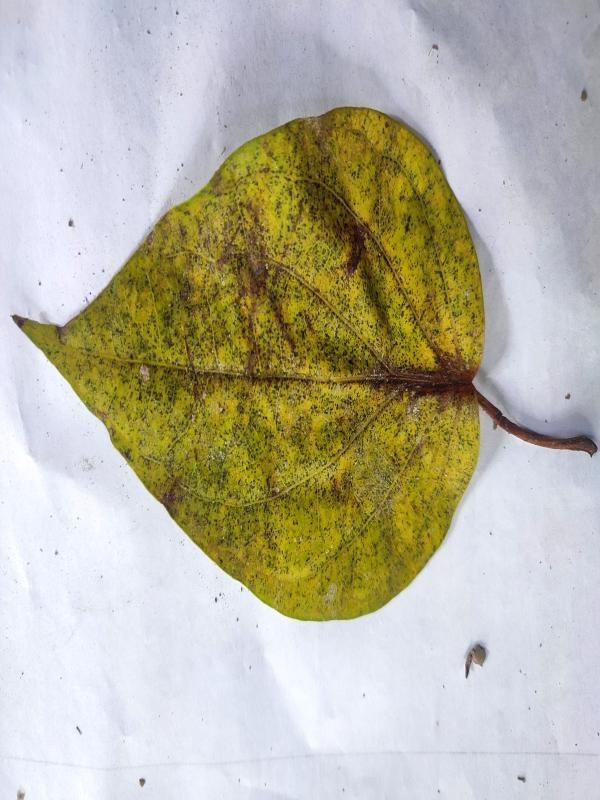
Label: Dried_Leaf